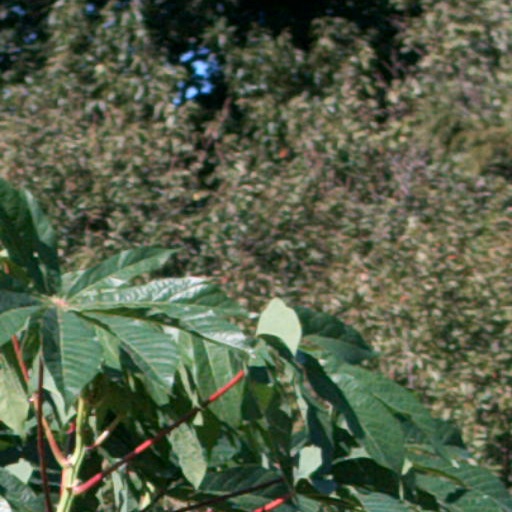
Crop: cassava